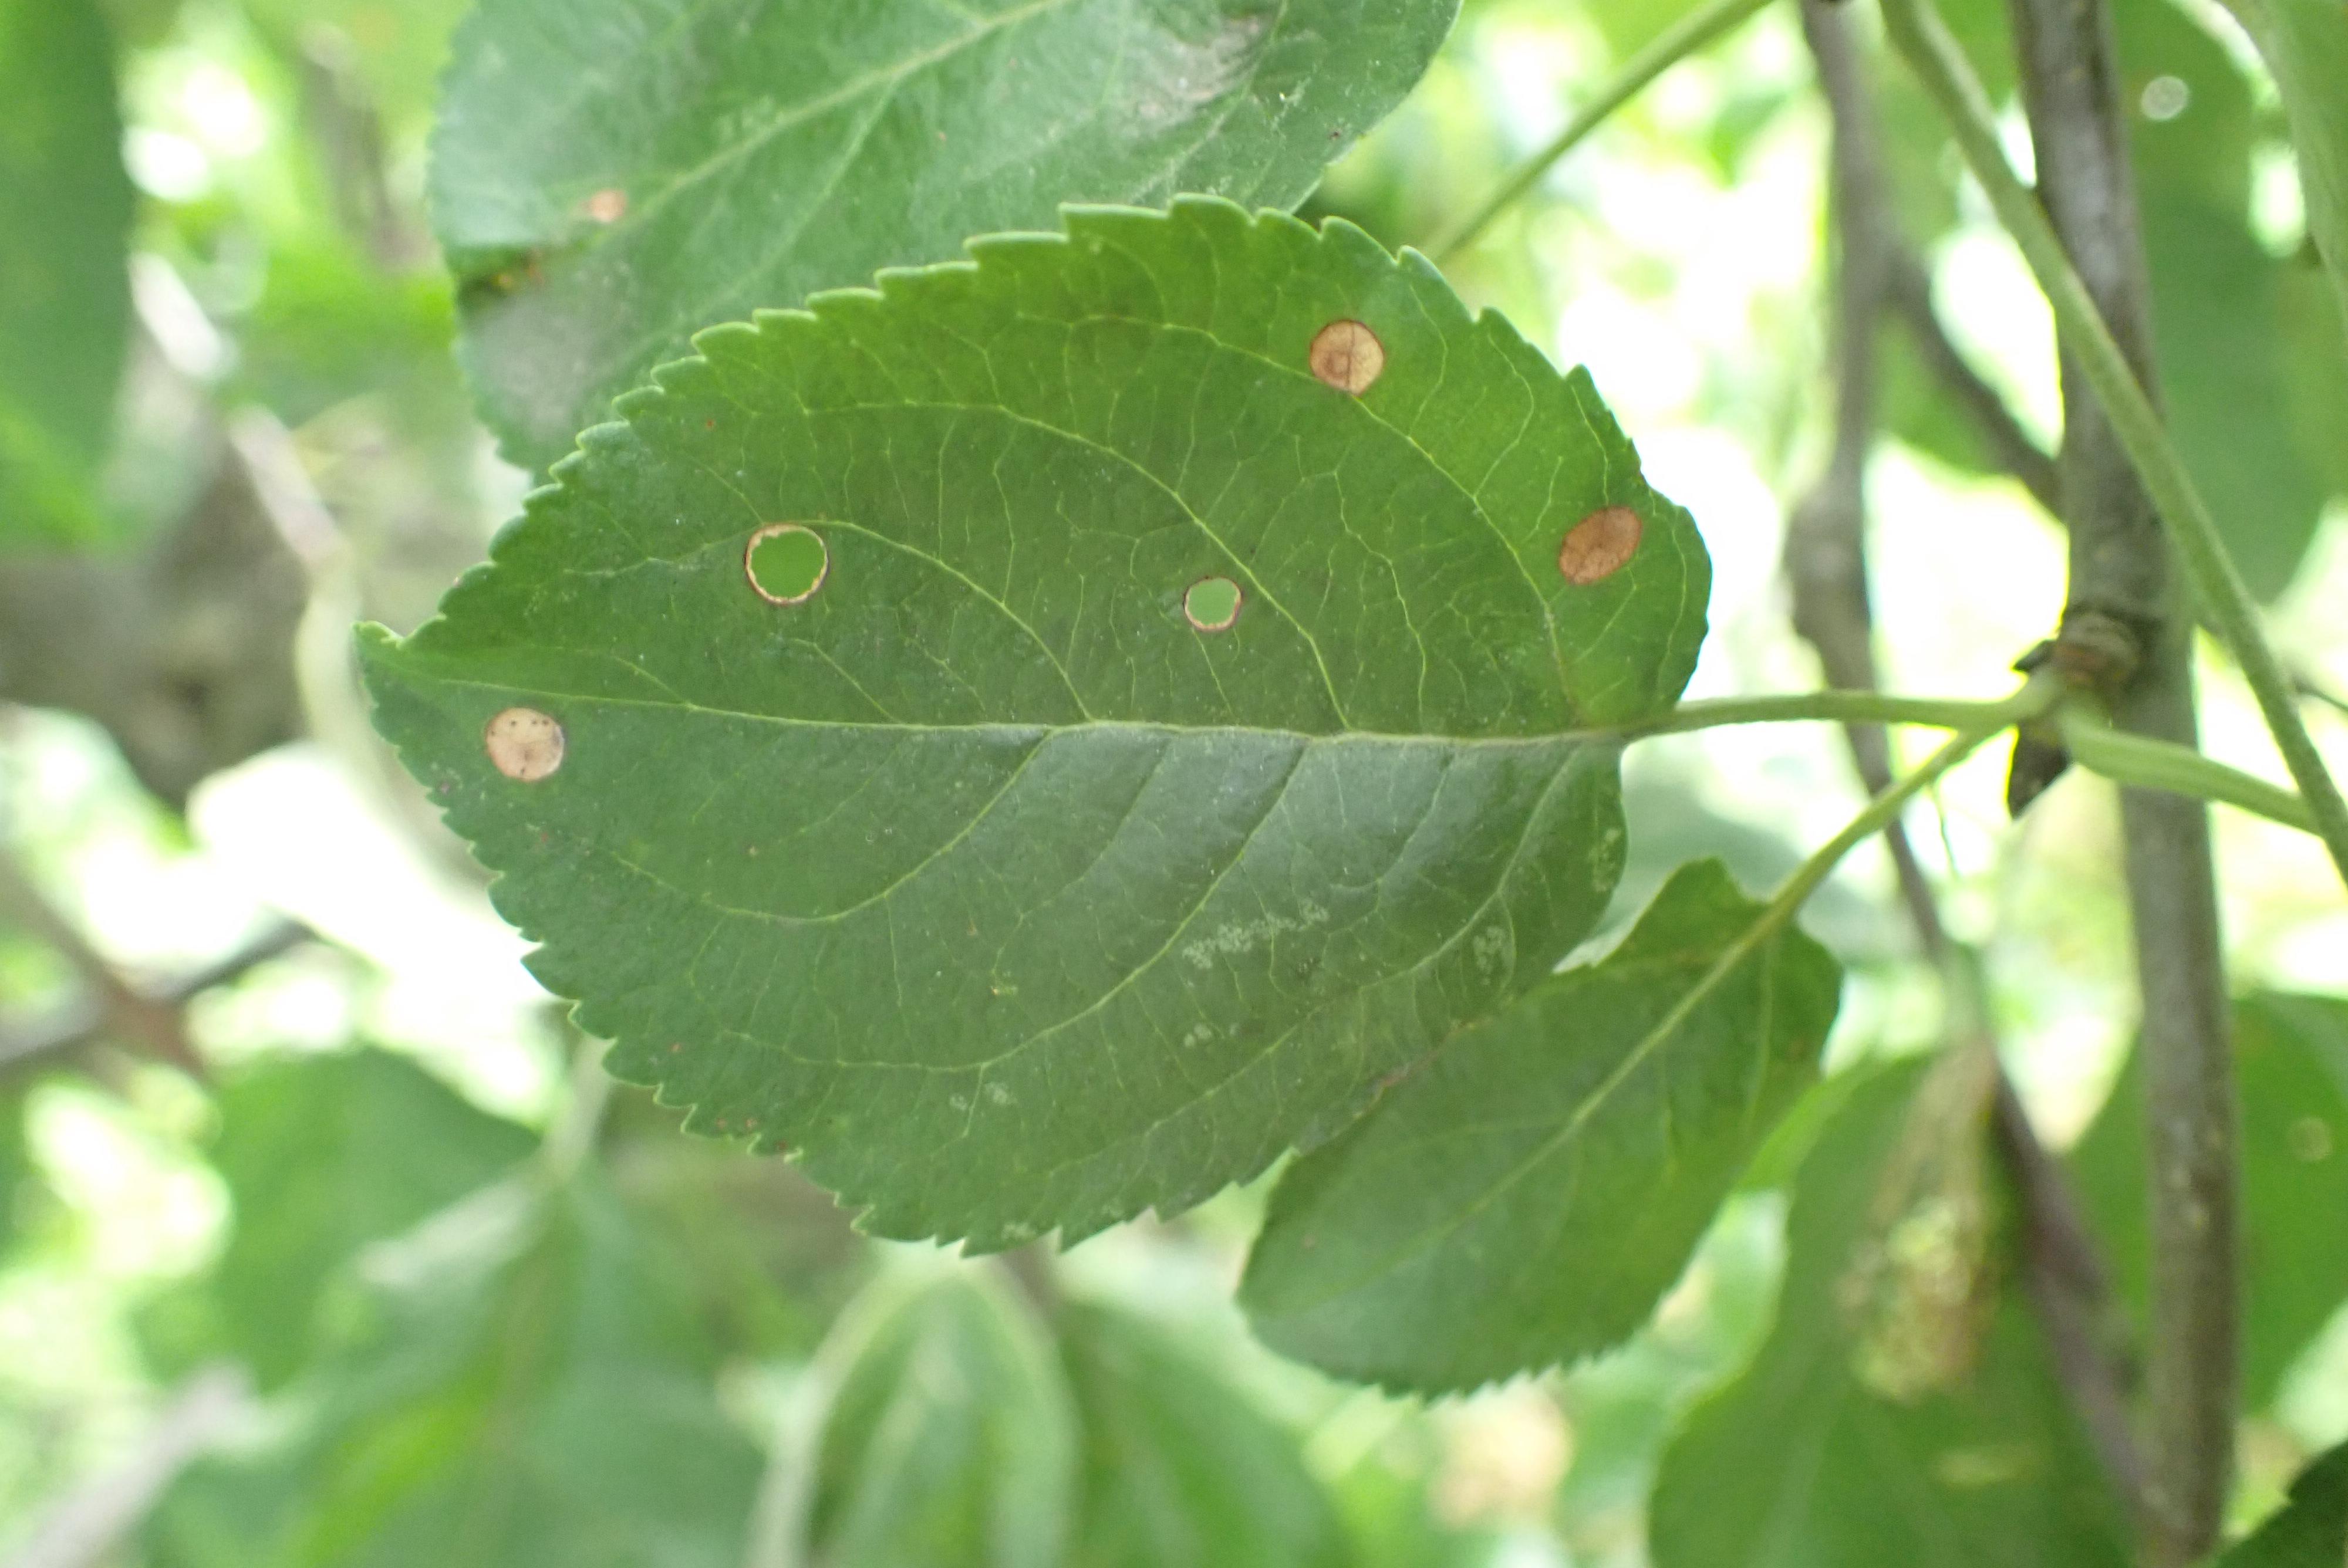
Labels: frog_eye_leaf_spot